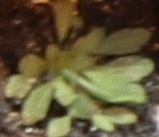
Label: Horseweed